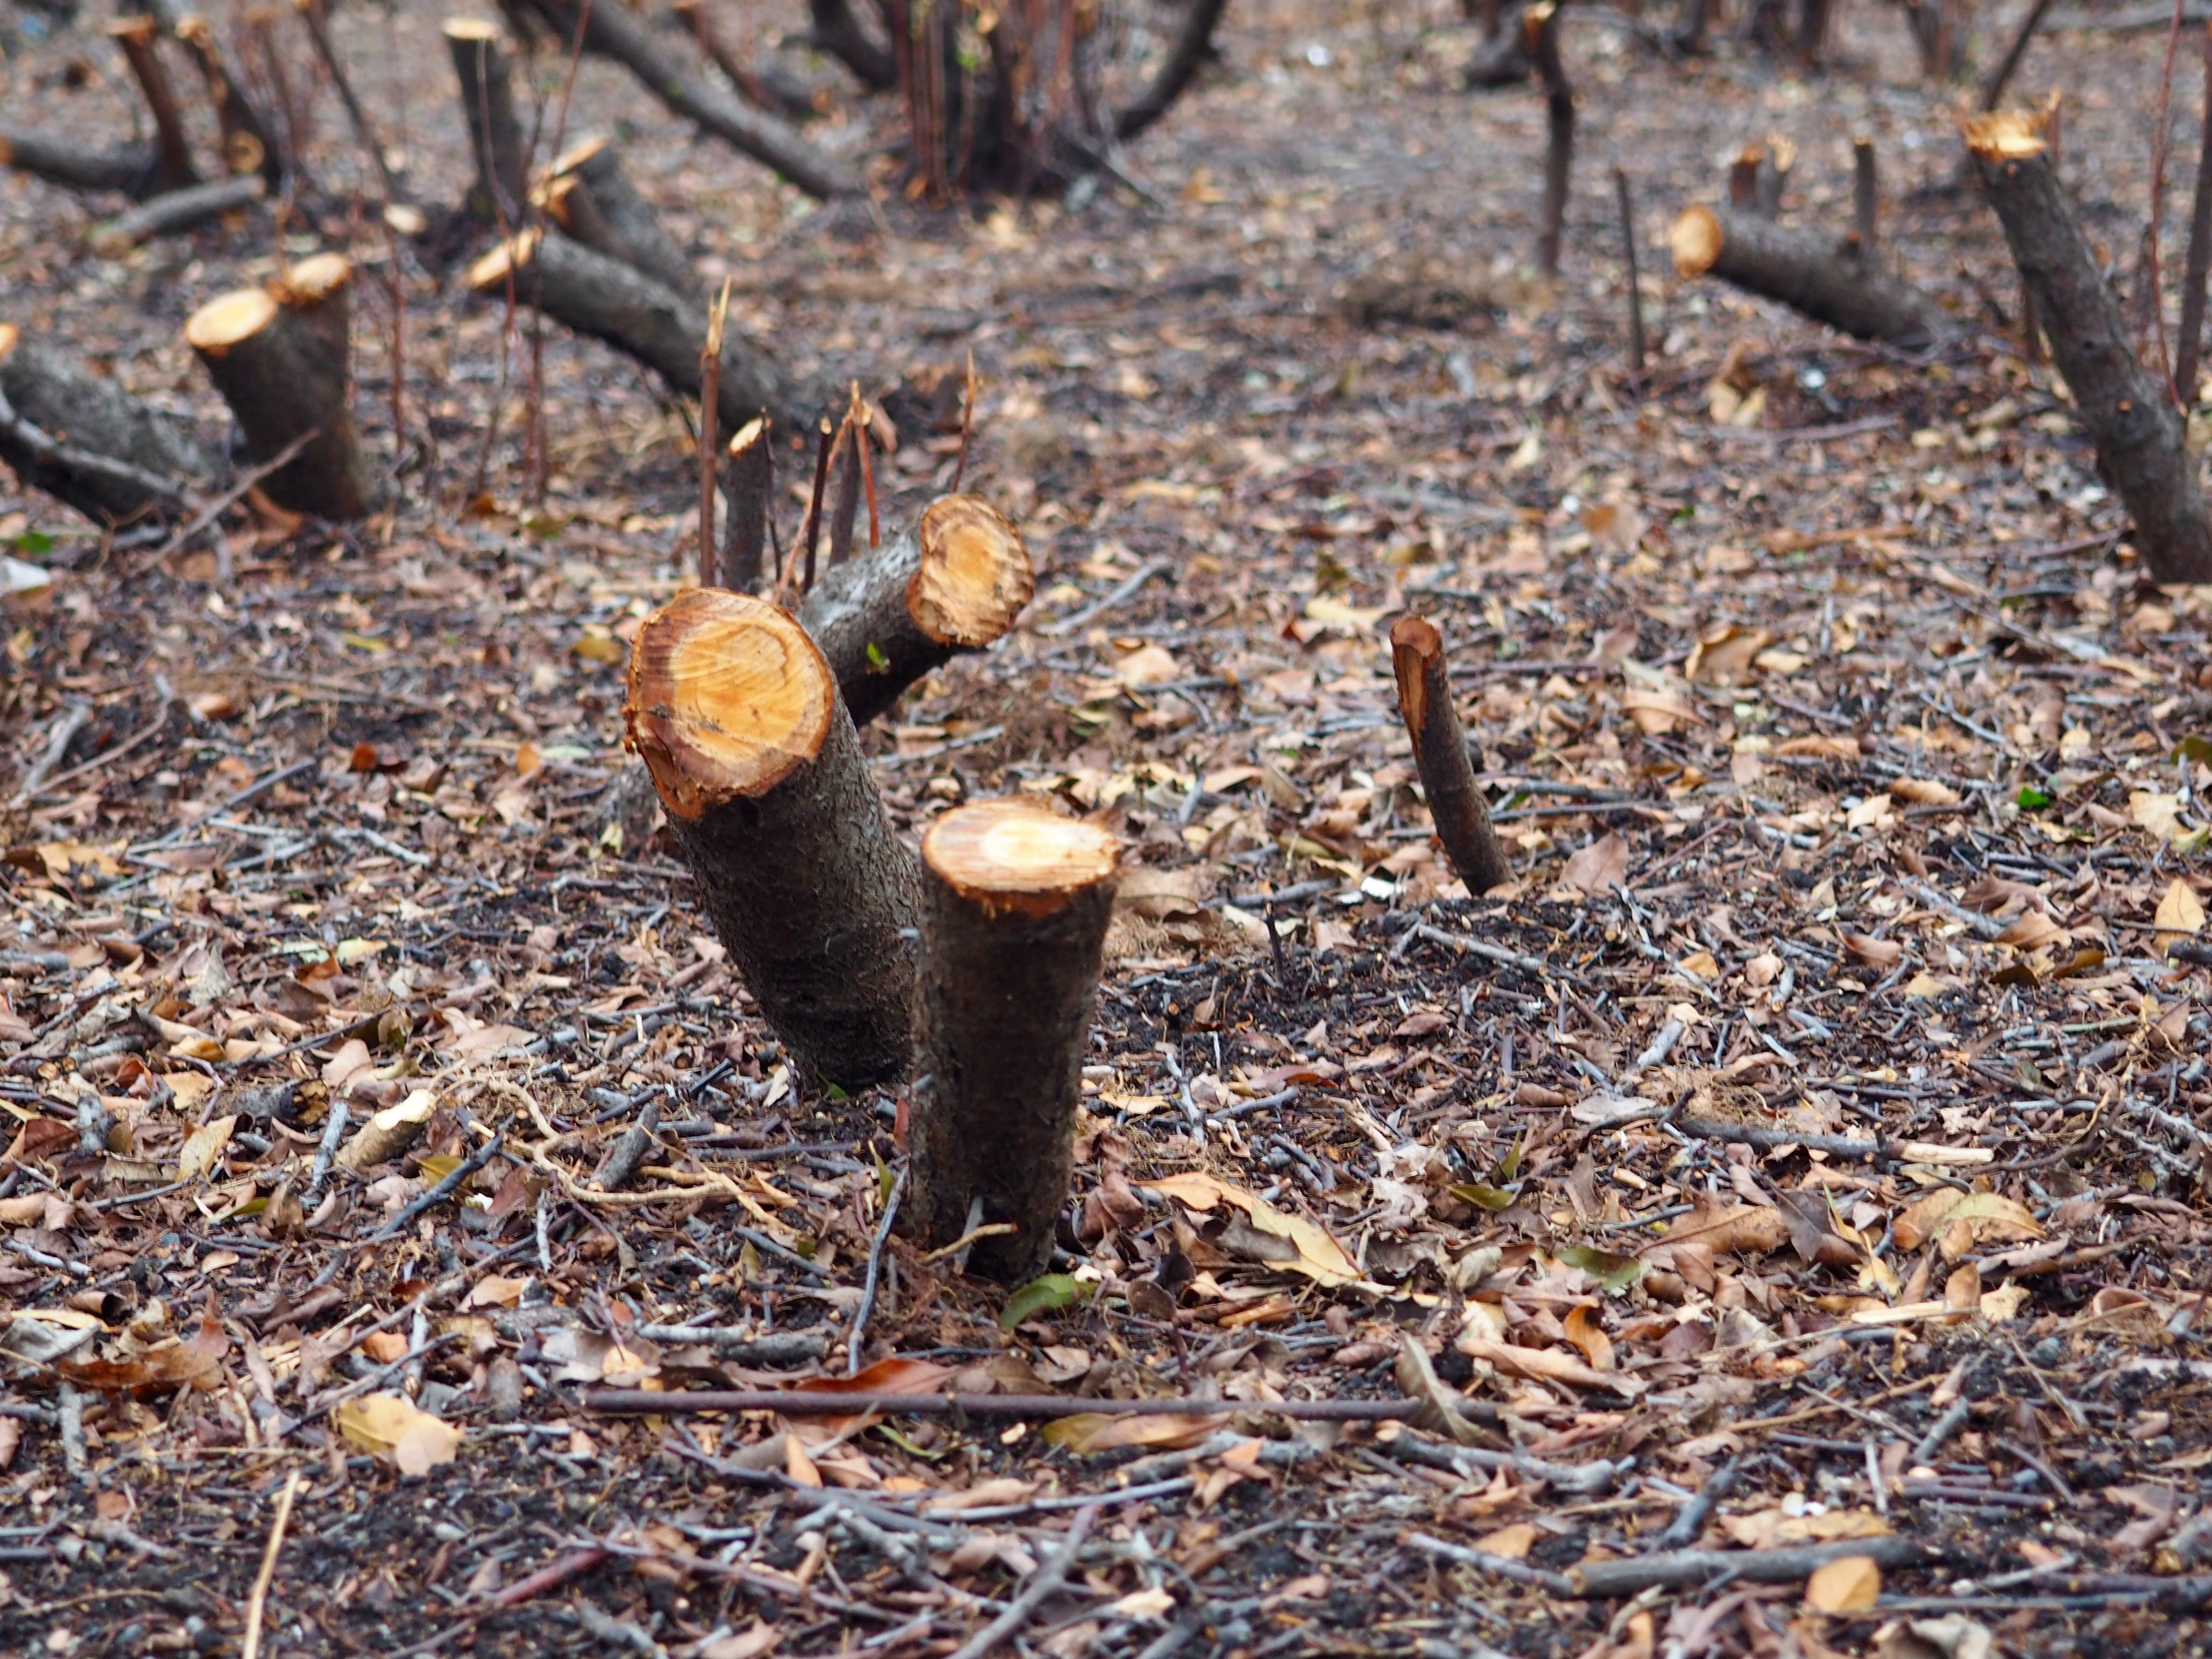
tree, nature, forest, branch, plant, wood, leaf, trunk, wildlife, natural, autumn, park, soil, fauna, woody plant, stubs